MKTO

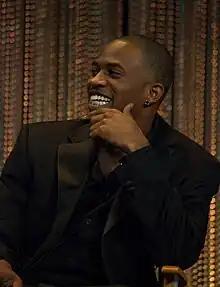
Tony Oller (left) and Malcolm Kelley

MKTO is a North American pop and hip hop duo, consisting of Malcolm Kelley and Tony Oller. Their self-titled album was released on January 30, 2014, by Columbia Records. In July 2015, the duo released their first extended play, titled "Bad Girls EP". As of 2022, the band has sold over 1 million records worldwide.